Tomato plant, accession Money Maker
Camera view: horizontal (90 deg, fisheye); turntable rotation: 240 degrees
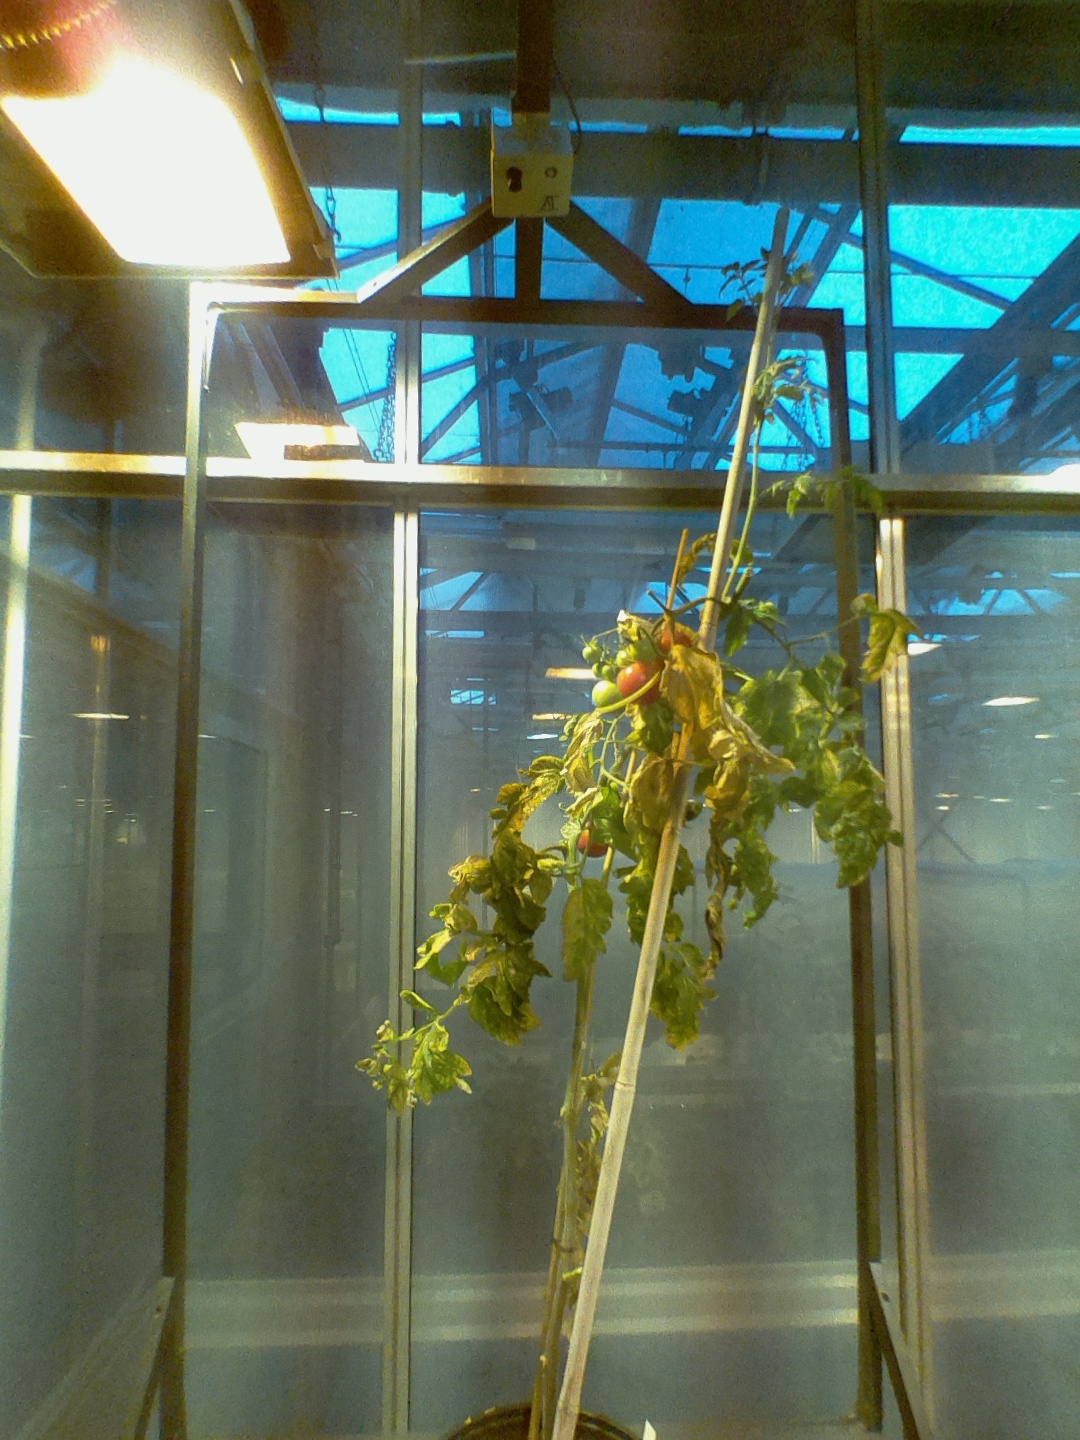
BBCH growth stage 83: 30%-40% of fruits show typical fully ripe color